Northern Mexico

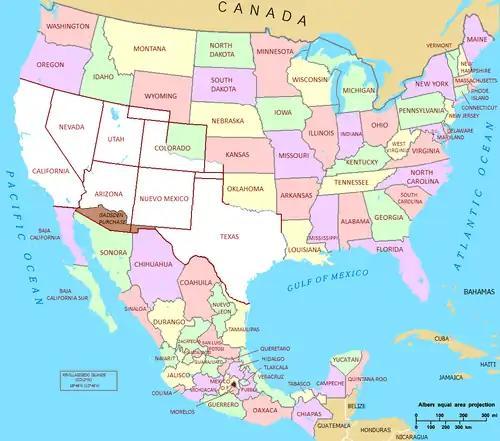
The white and brown territories comprised Northern Mexico until they were conquered by the United States in the mid-19th century

Northern Mexico's proximity to the United States became a major factor in the region's postcolonial history, as the northern half of Mexico was annexed into the United States by the mid-19th century. During the Porfiriato, the region's traditionally agricultural economy was disrupted as it became the focus of capital investments from the United States and the rest of Mexico.